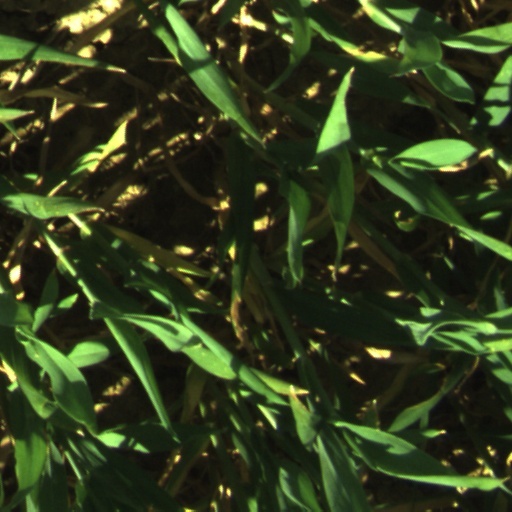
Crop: wheat